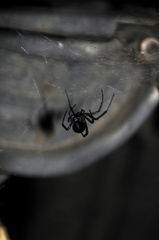
Species: Lactrodectus_hesperus